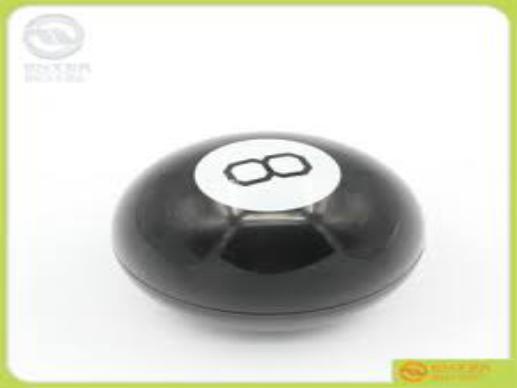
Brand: magic 8-ball
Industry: Leisure